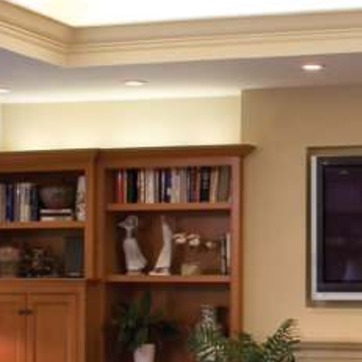
Material: paper